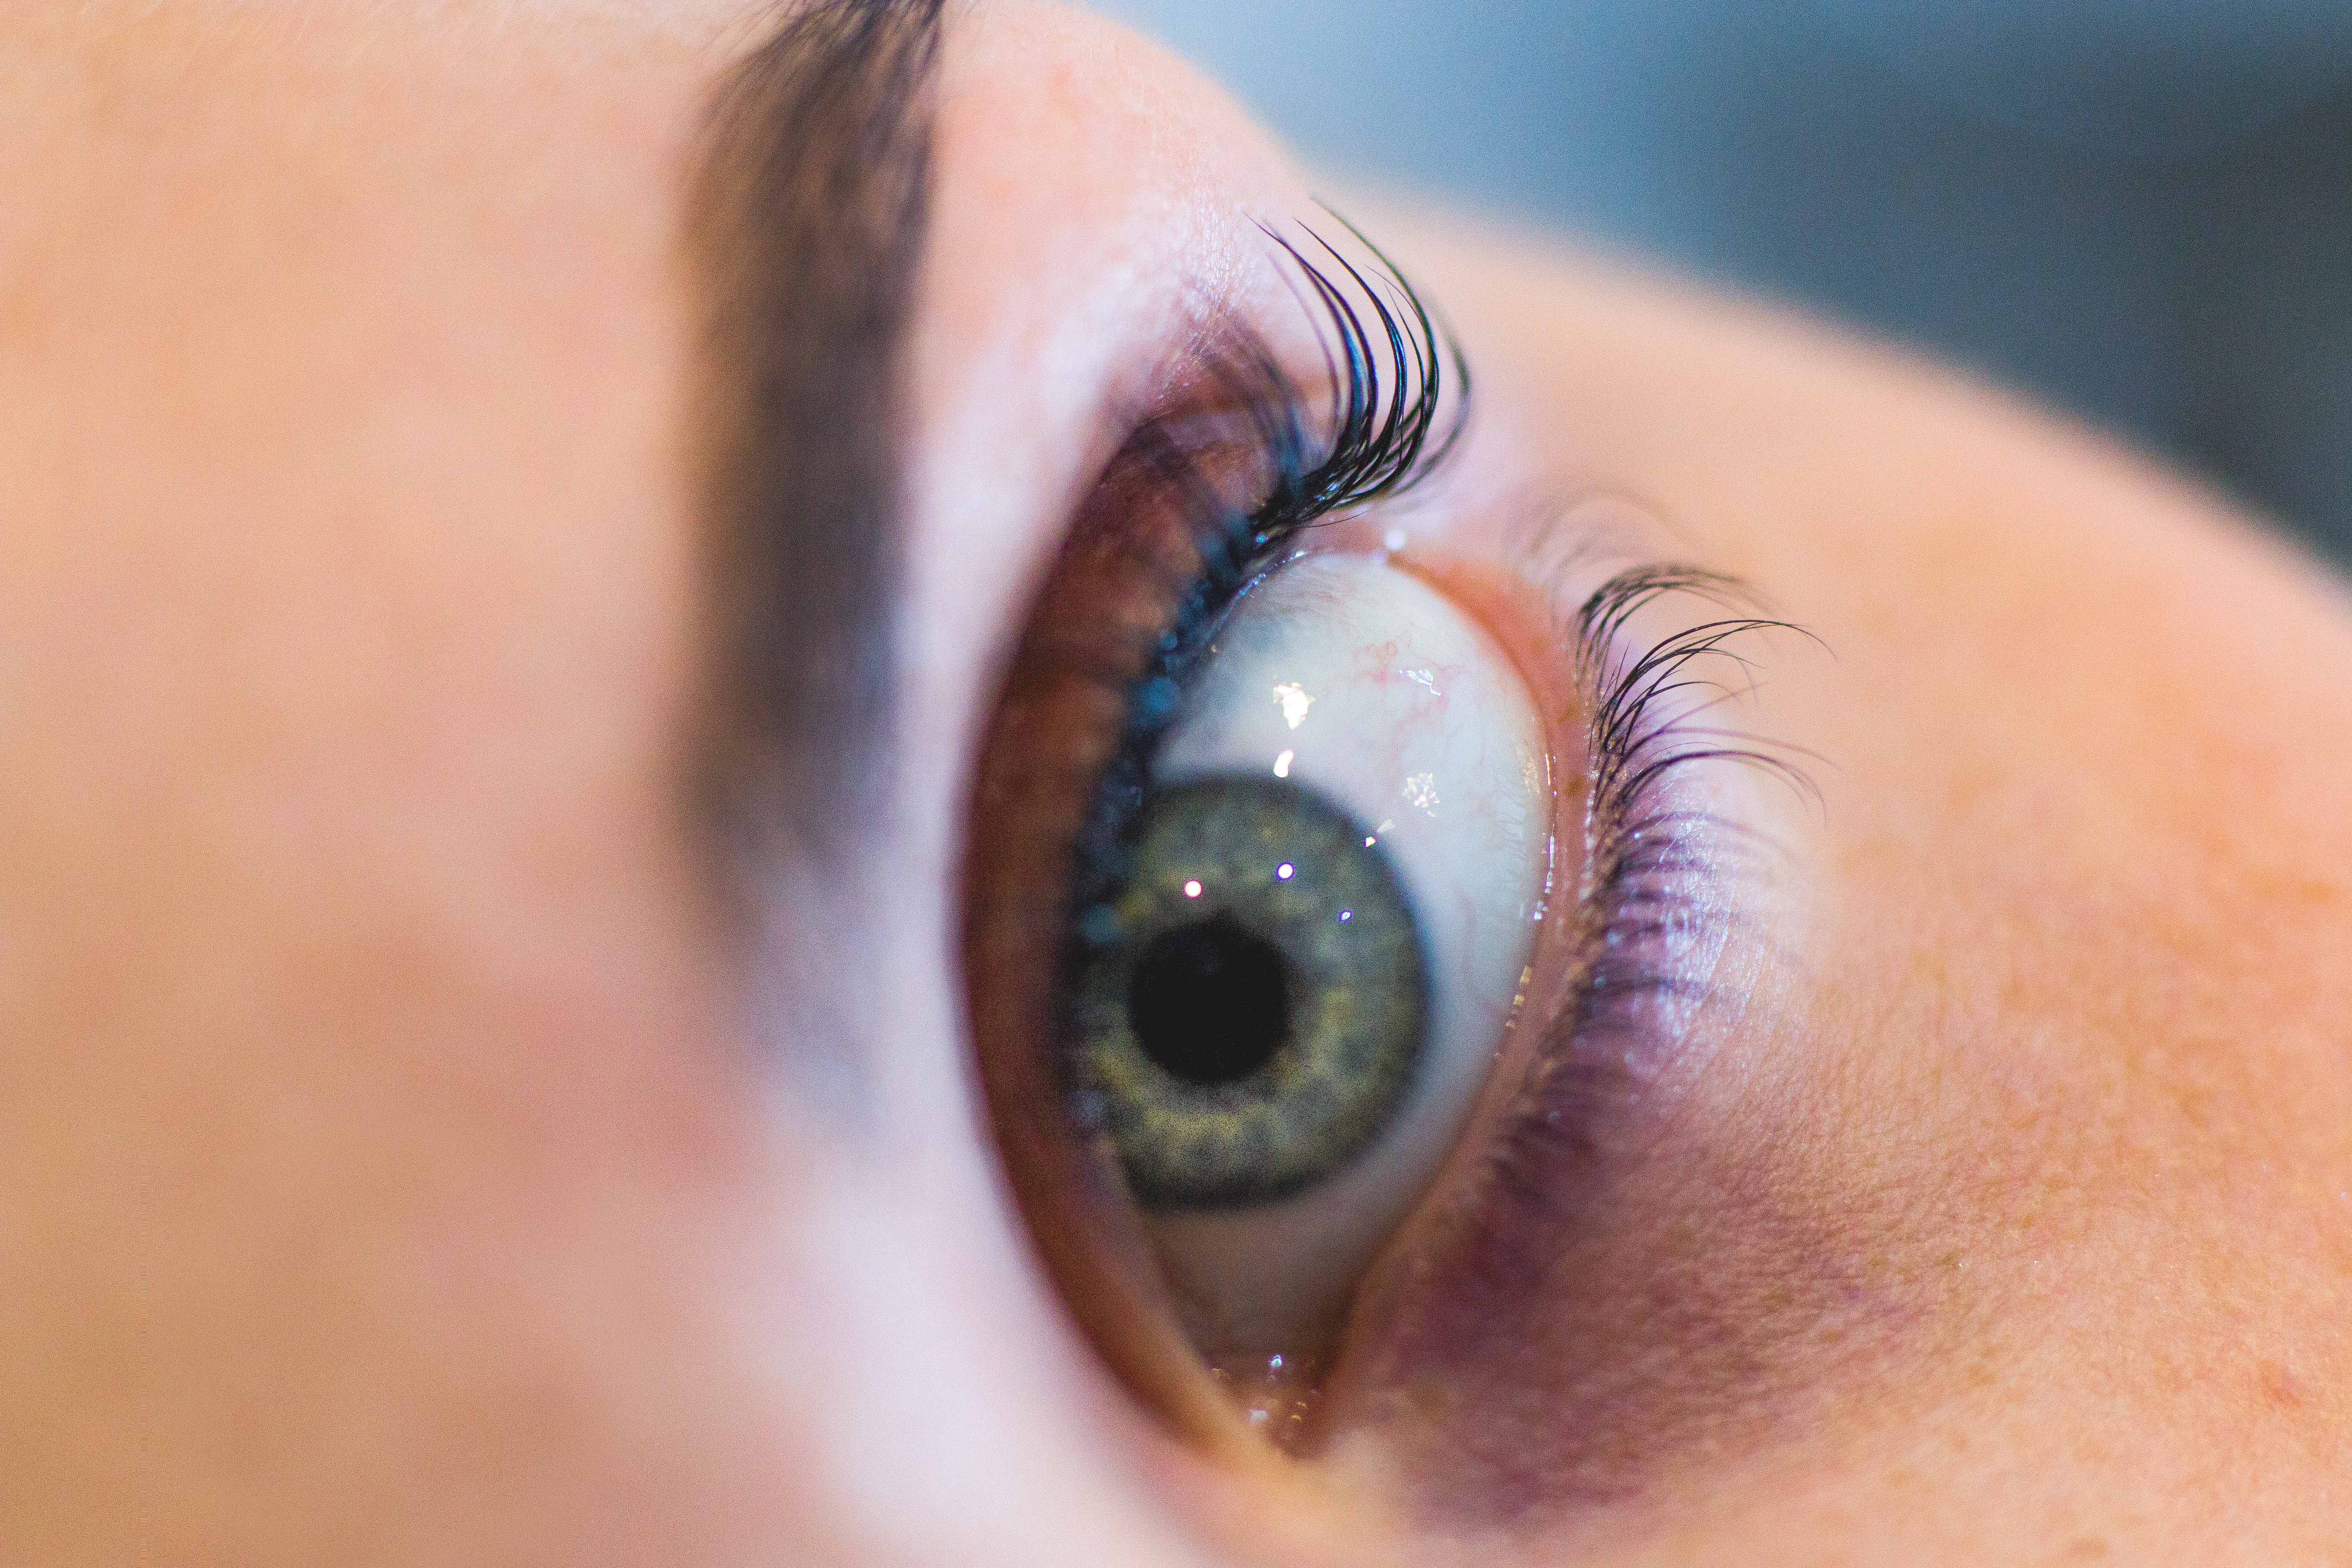
eye, face, head, vision care, eyelash, human body, iris, cameras optics, eye liner, lens, wood, eyewear, eye shadow, eyelash extensions, snout, electric blue, nail, brown hair, wrinkle, mascara, macro photography, fashion accessory, flesh, fun, Transparent material, child, reflection, wildlife, shadow, whiskers, fur